The Bride's Silence

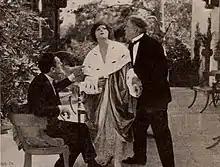
Advertisement

The Bride's Silence is a 1917 American silent mystery film directed by Henry King and starring Gail Kane, Lew Cody, and Henry A. Barrows.